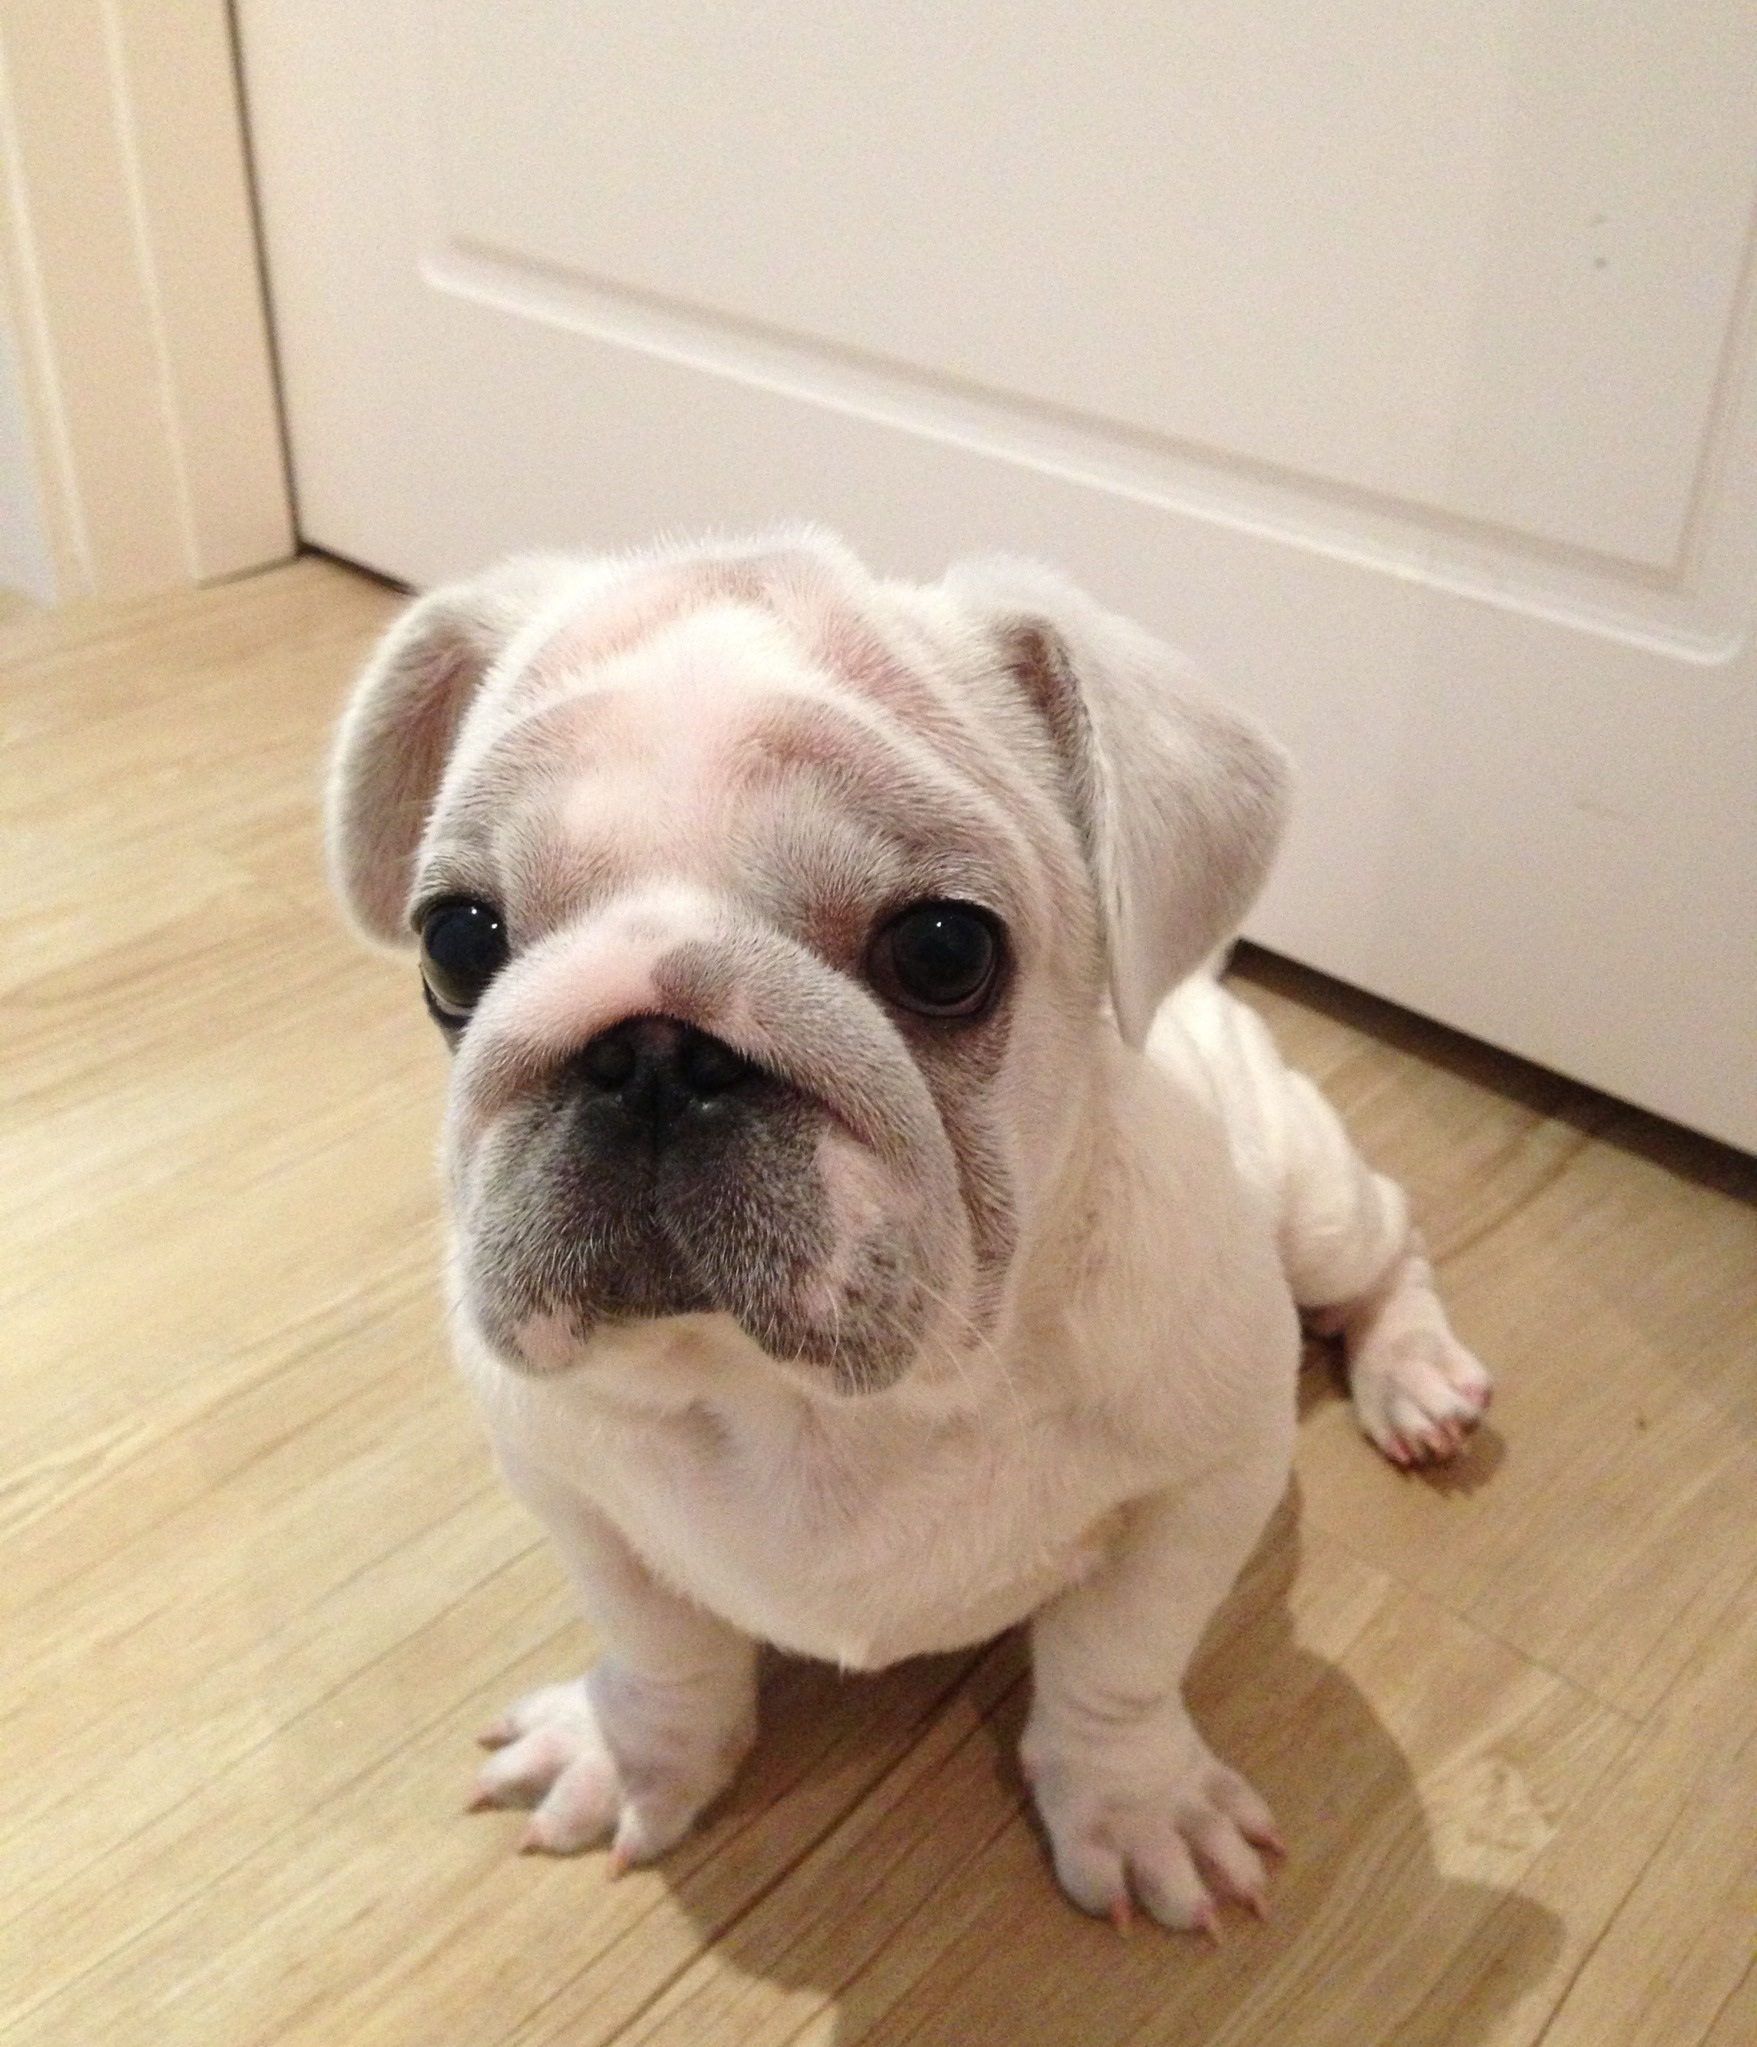
dog, cute, mammal, bulldog, vertebrate, funny, french bulldog, dog breed, old english bulldog, dog like mammal, olde english bulldogge, toy bulldog, british bulldogs, australian bulldog, white english bulldog